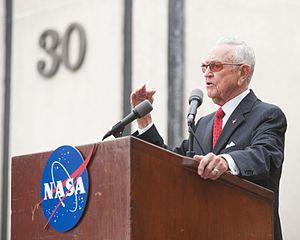
Christopher Columbus Kraft, Jr., dit Chris Kraft, né le 28 février 1924 à Phoebus et mort le 22 juillet 2019 à Houston, est un ingénieur et responsable de la National Aeronautics and Space Administration. Il joue un rôle important dans la gestion du centre de contrôle de mission de la NASA.